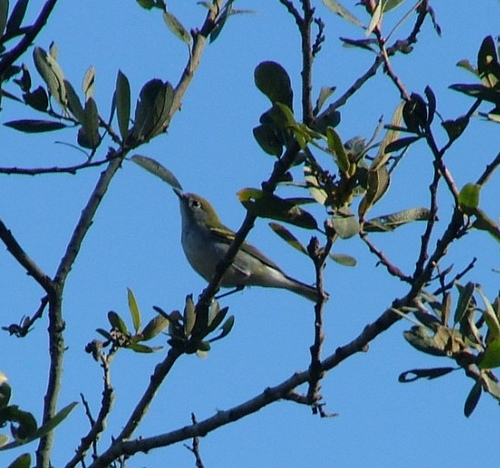
this smaller bird has a white belly and neck, with a yellow/green crest, back, wings, and tail.
the bird has a small bill and a black eyering.
this bird is brown with white on its tail and has a long, pointy beak.
this gray and white bird has a rather small beak that is slender and narrow.
this gray bird has a skinny beak and multi colored wings.
a very small bird green in color from crown to tail with a tan belly.
this bird is gray and yellow in color, with a sharp beak.
this small bird has green feathers on its head, gray feathers on its chest, and black feathers on its wings.
this particular bird has a belly that is gray and black
this bird has wings that are green and has a white belly
Species: Chestnut Sided Warbler